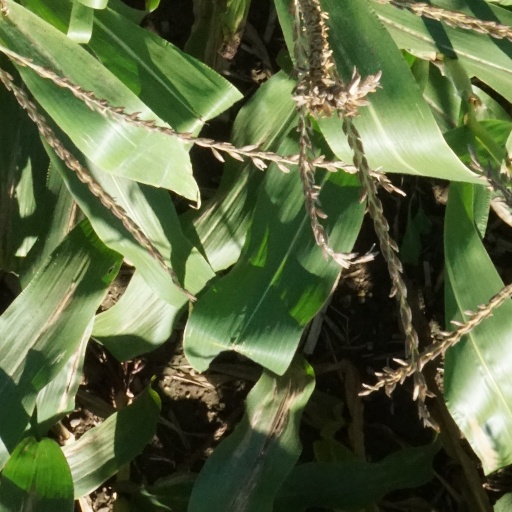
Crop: maize; corn